Byron (crater)

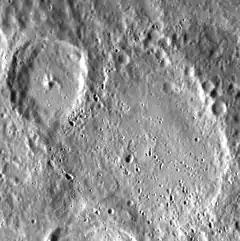
MESSENGER NAC image of Byron

Byron is a crater on Mercury. It has a diameter of 106.58 kilometers. Its name was adopted by the International Astronomical Union (IAU) in 1976. Byron is named for the English poet Lord Byron, who lived from 1788 to 1824.